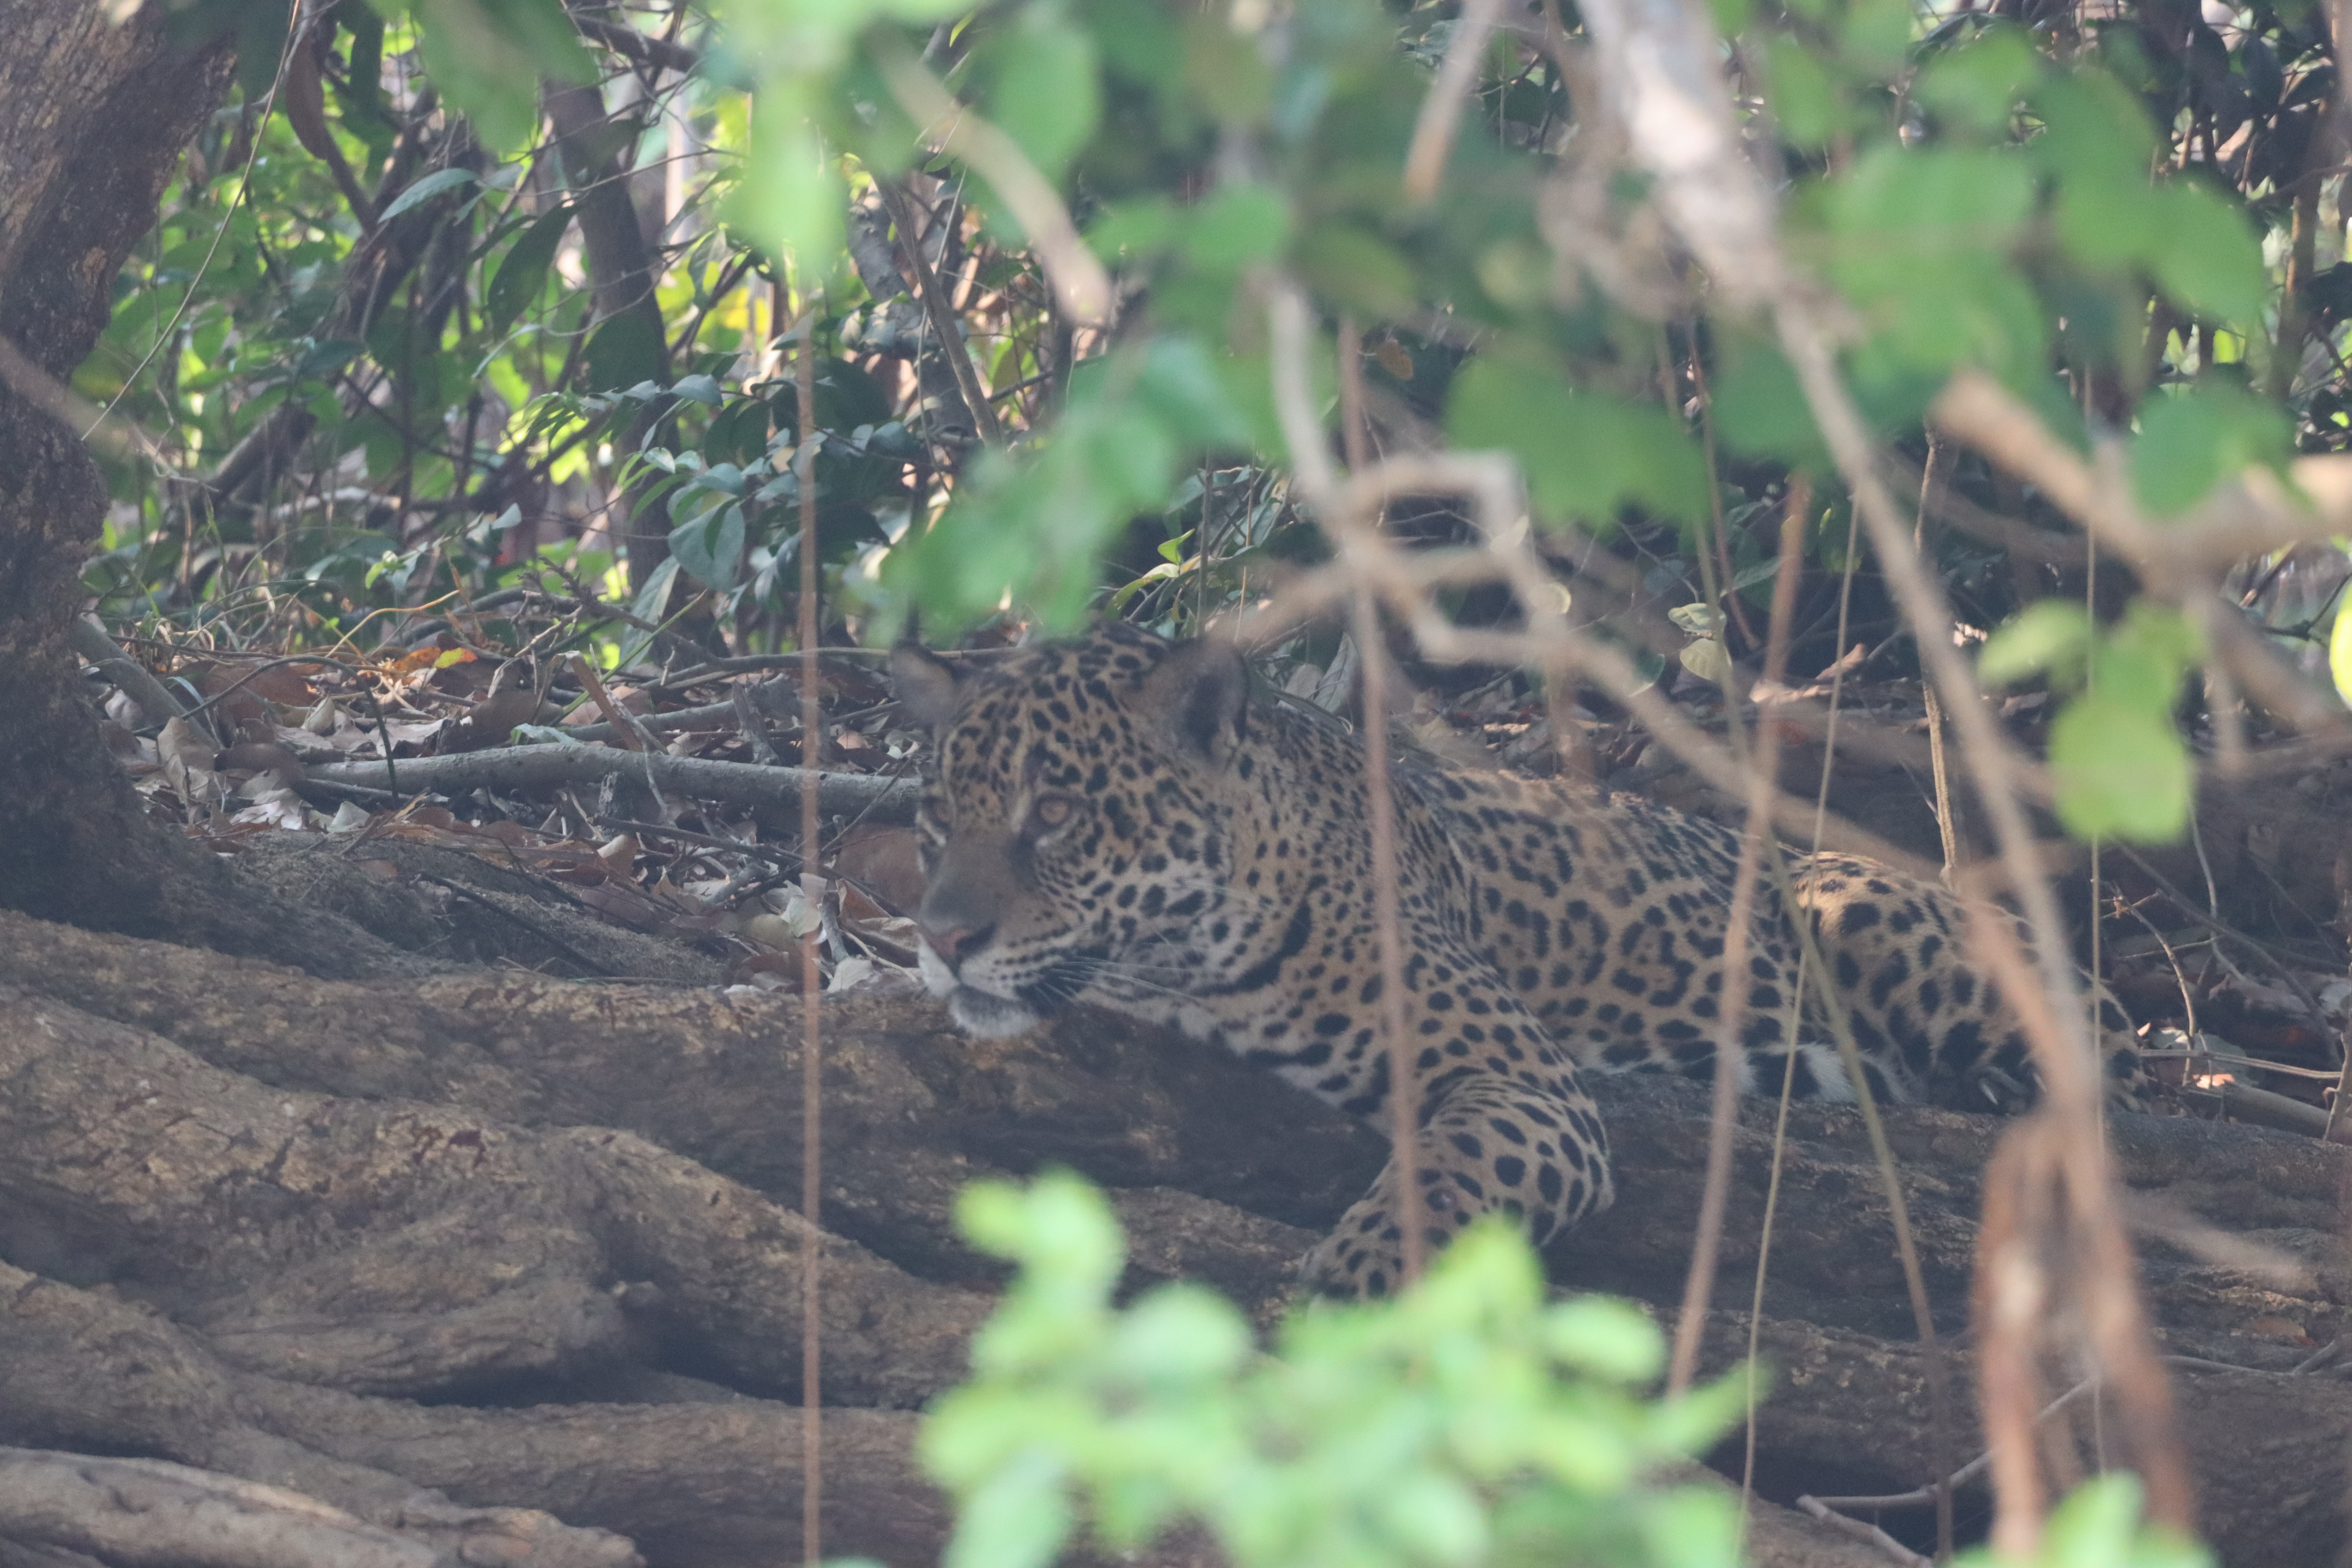
Jaguar: Benita